List of Downton Abbey characters

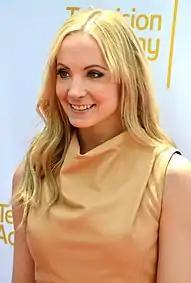
Joanne Froggatt plays Anna Bates

John Bates (played by Brendan Coyle), who is mainly known as Mr Bates or just Bates, is Lord Grantham's valet. He previously served in the British Army alongside the Earl as his batman during the Boer Wars and suffered an injury to his right leg.